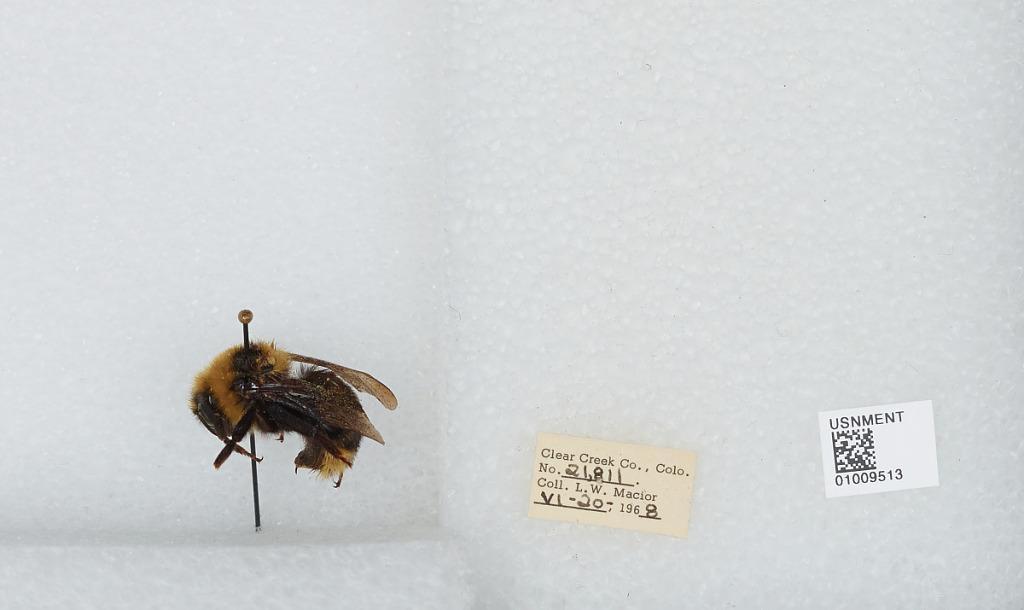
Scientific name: Bombus (Psithyrus) insularis (Smith)
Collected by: L. Macior
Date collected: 1968-6-20
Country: United States
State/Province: Colorado
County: Clear Creek
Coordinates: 39.6958, -105.725